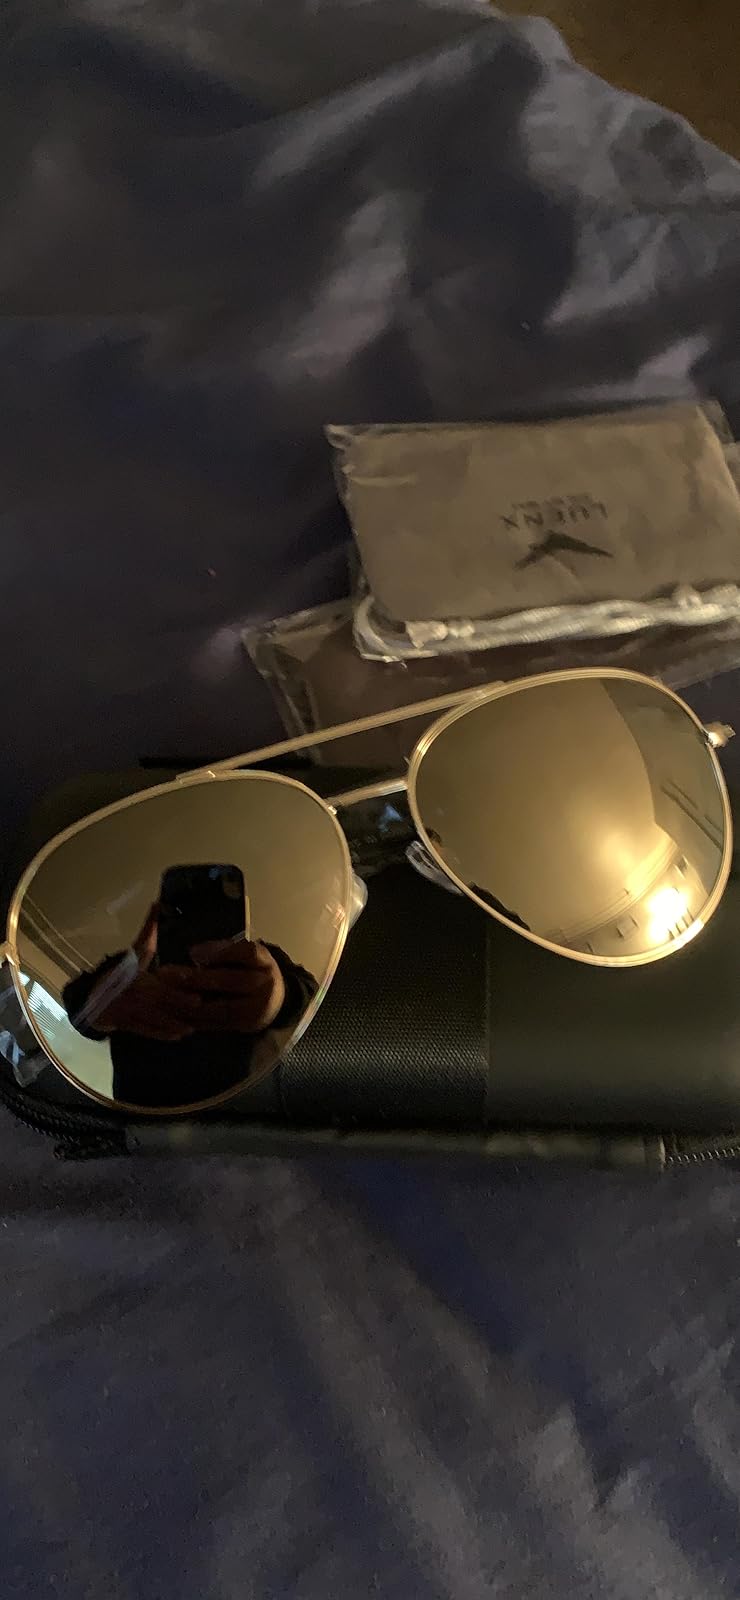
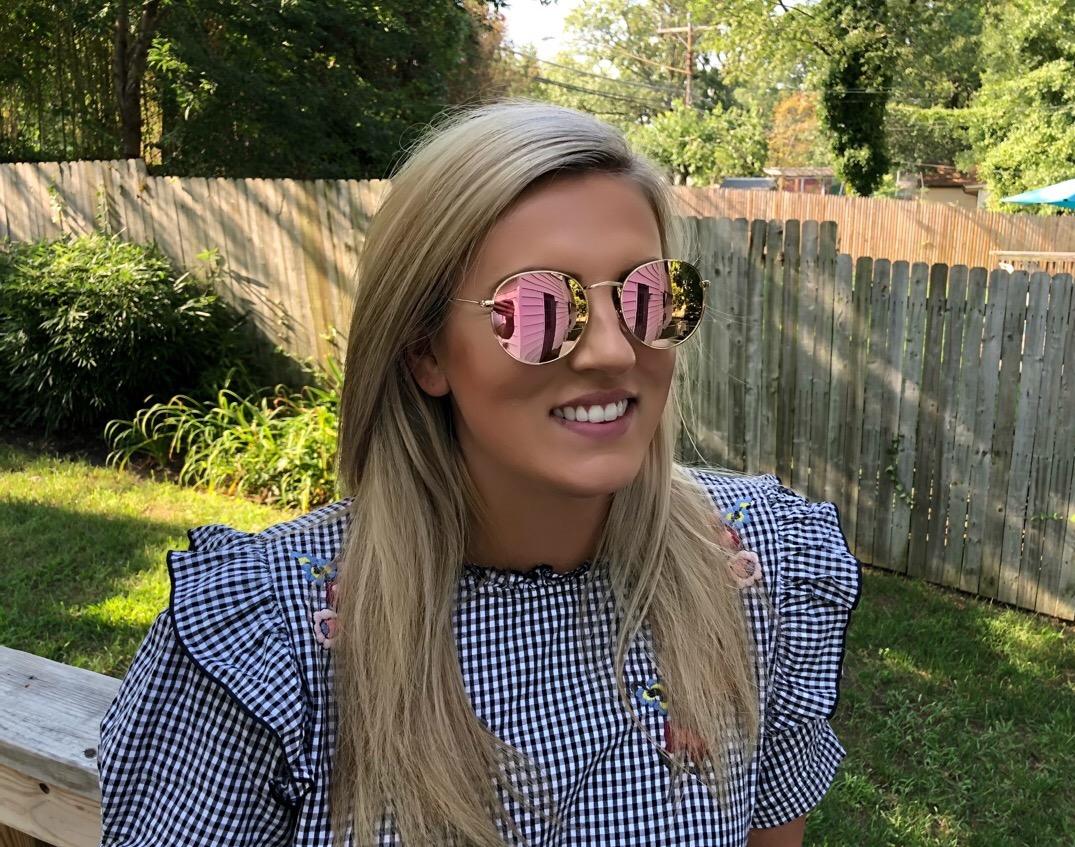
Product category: accessories_sunglasses
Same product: no